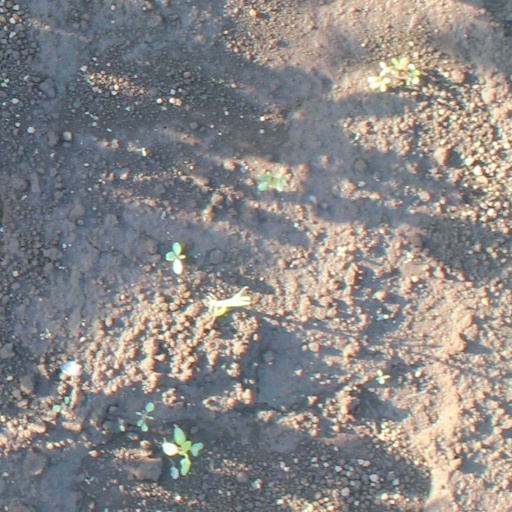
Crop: soybean